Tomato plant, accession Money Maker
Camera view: vertical (180 deg); turntable rotation: 30 degrees
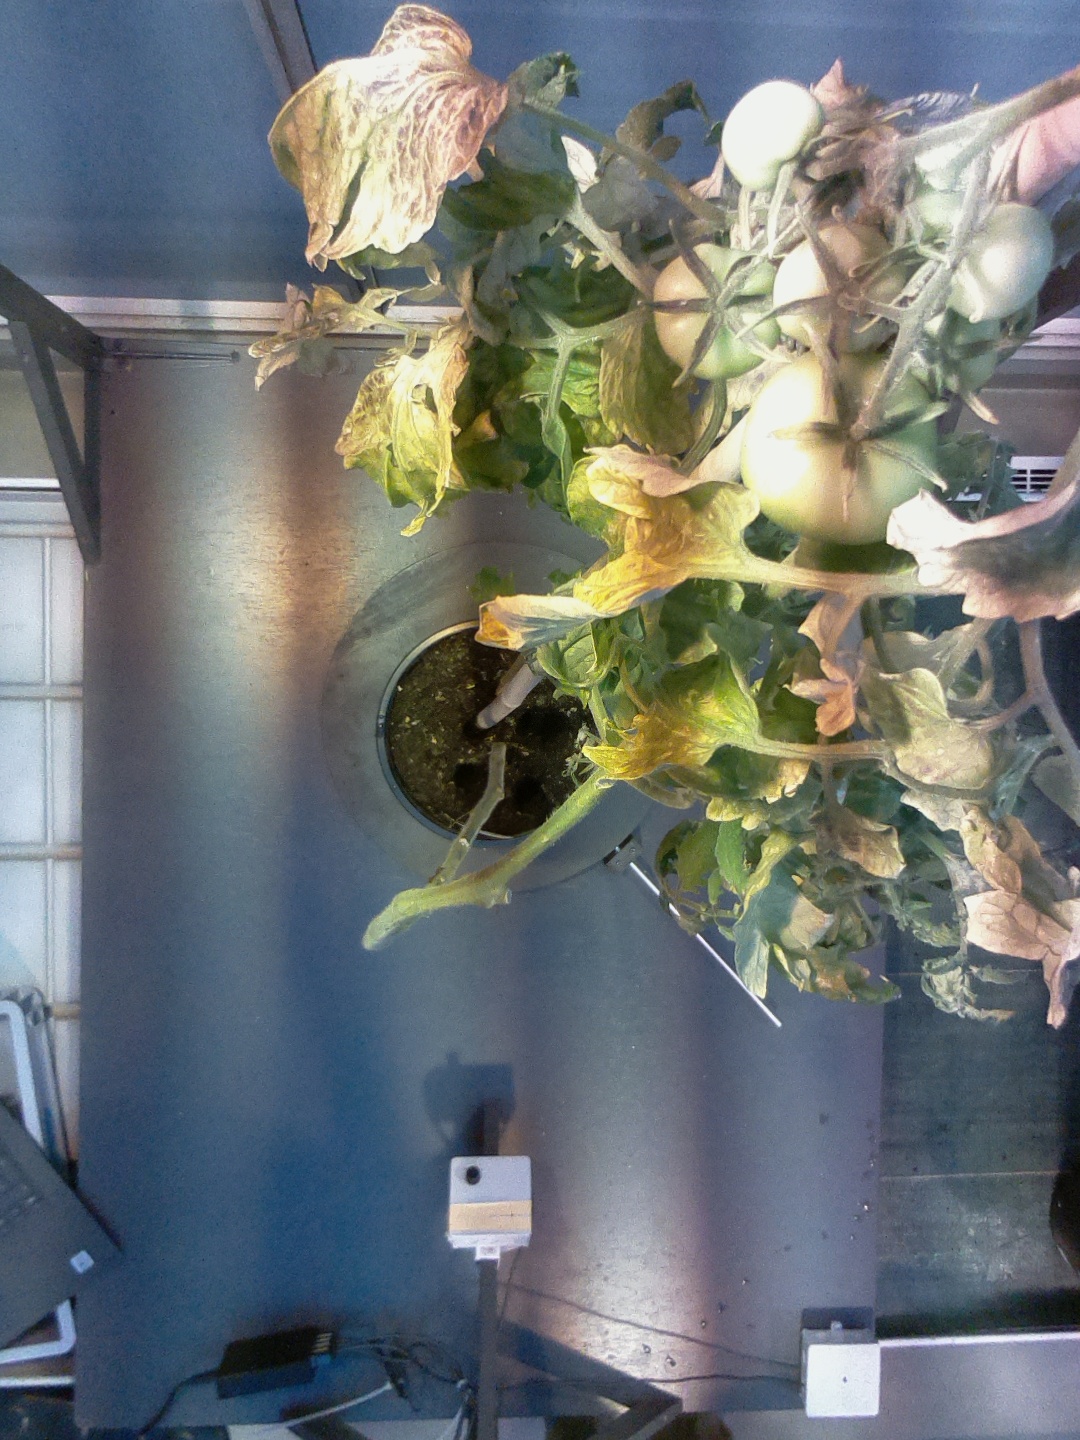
BBCH growth stage 79: 90% -100% of final fruit size